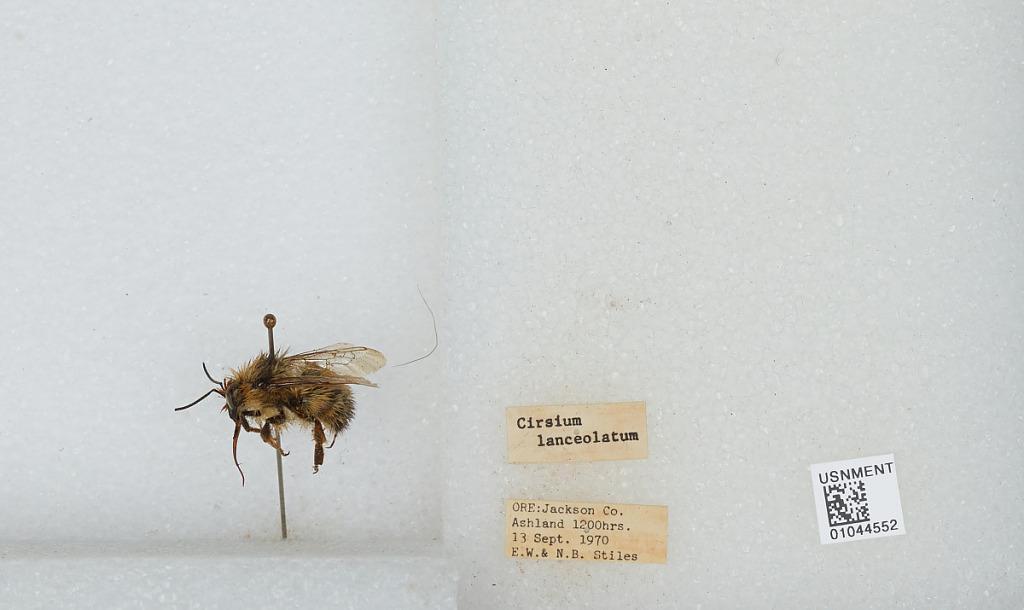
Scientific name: Bombus sp.
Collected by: E. Stiles & N. Stiles
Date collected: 1970-9-13
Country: United States
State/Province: Oregon
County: Jackson
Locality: Ashland
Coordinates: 42.1914, -122.701